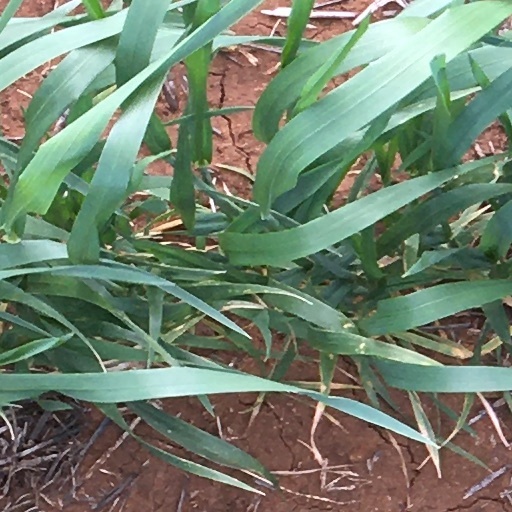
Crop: wheat